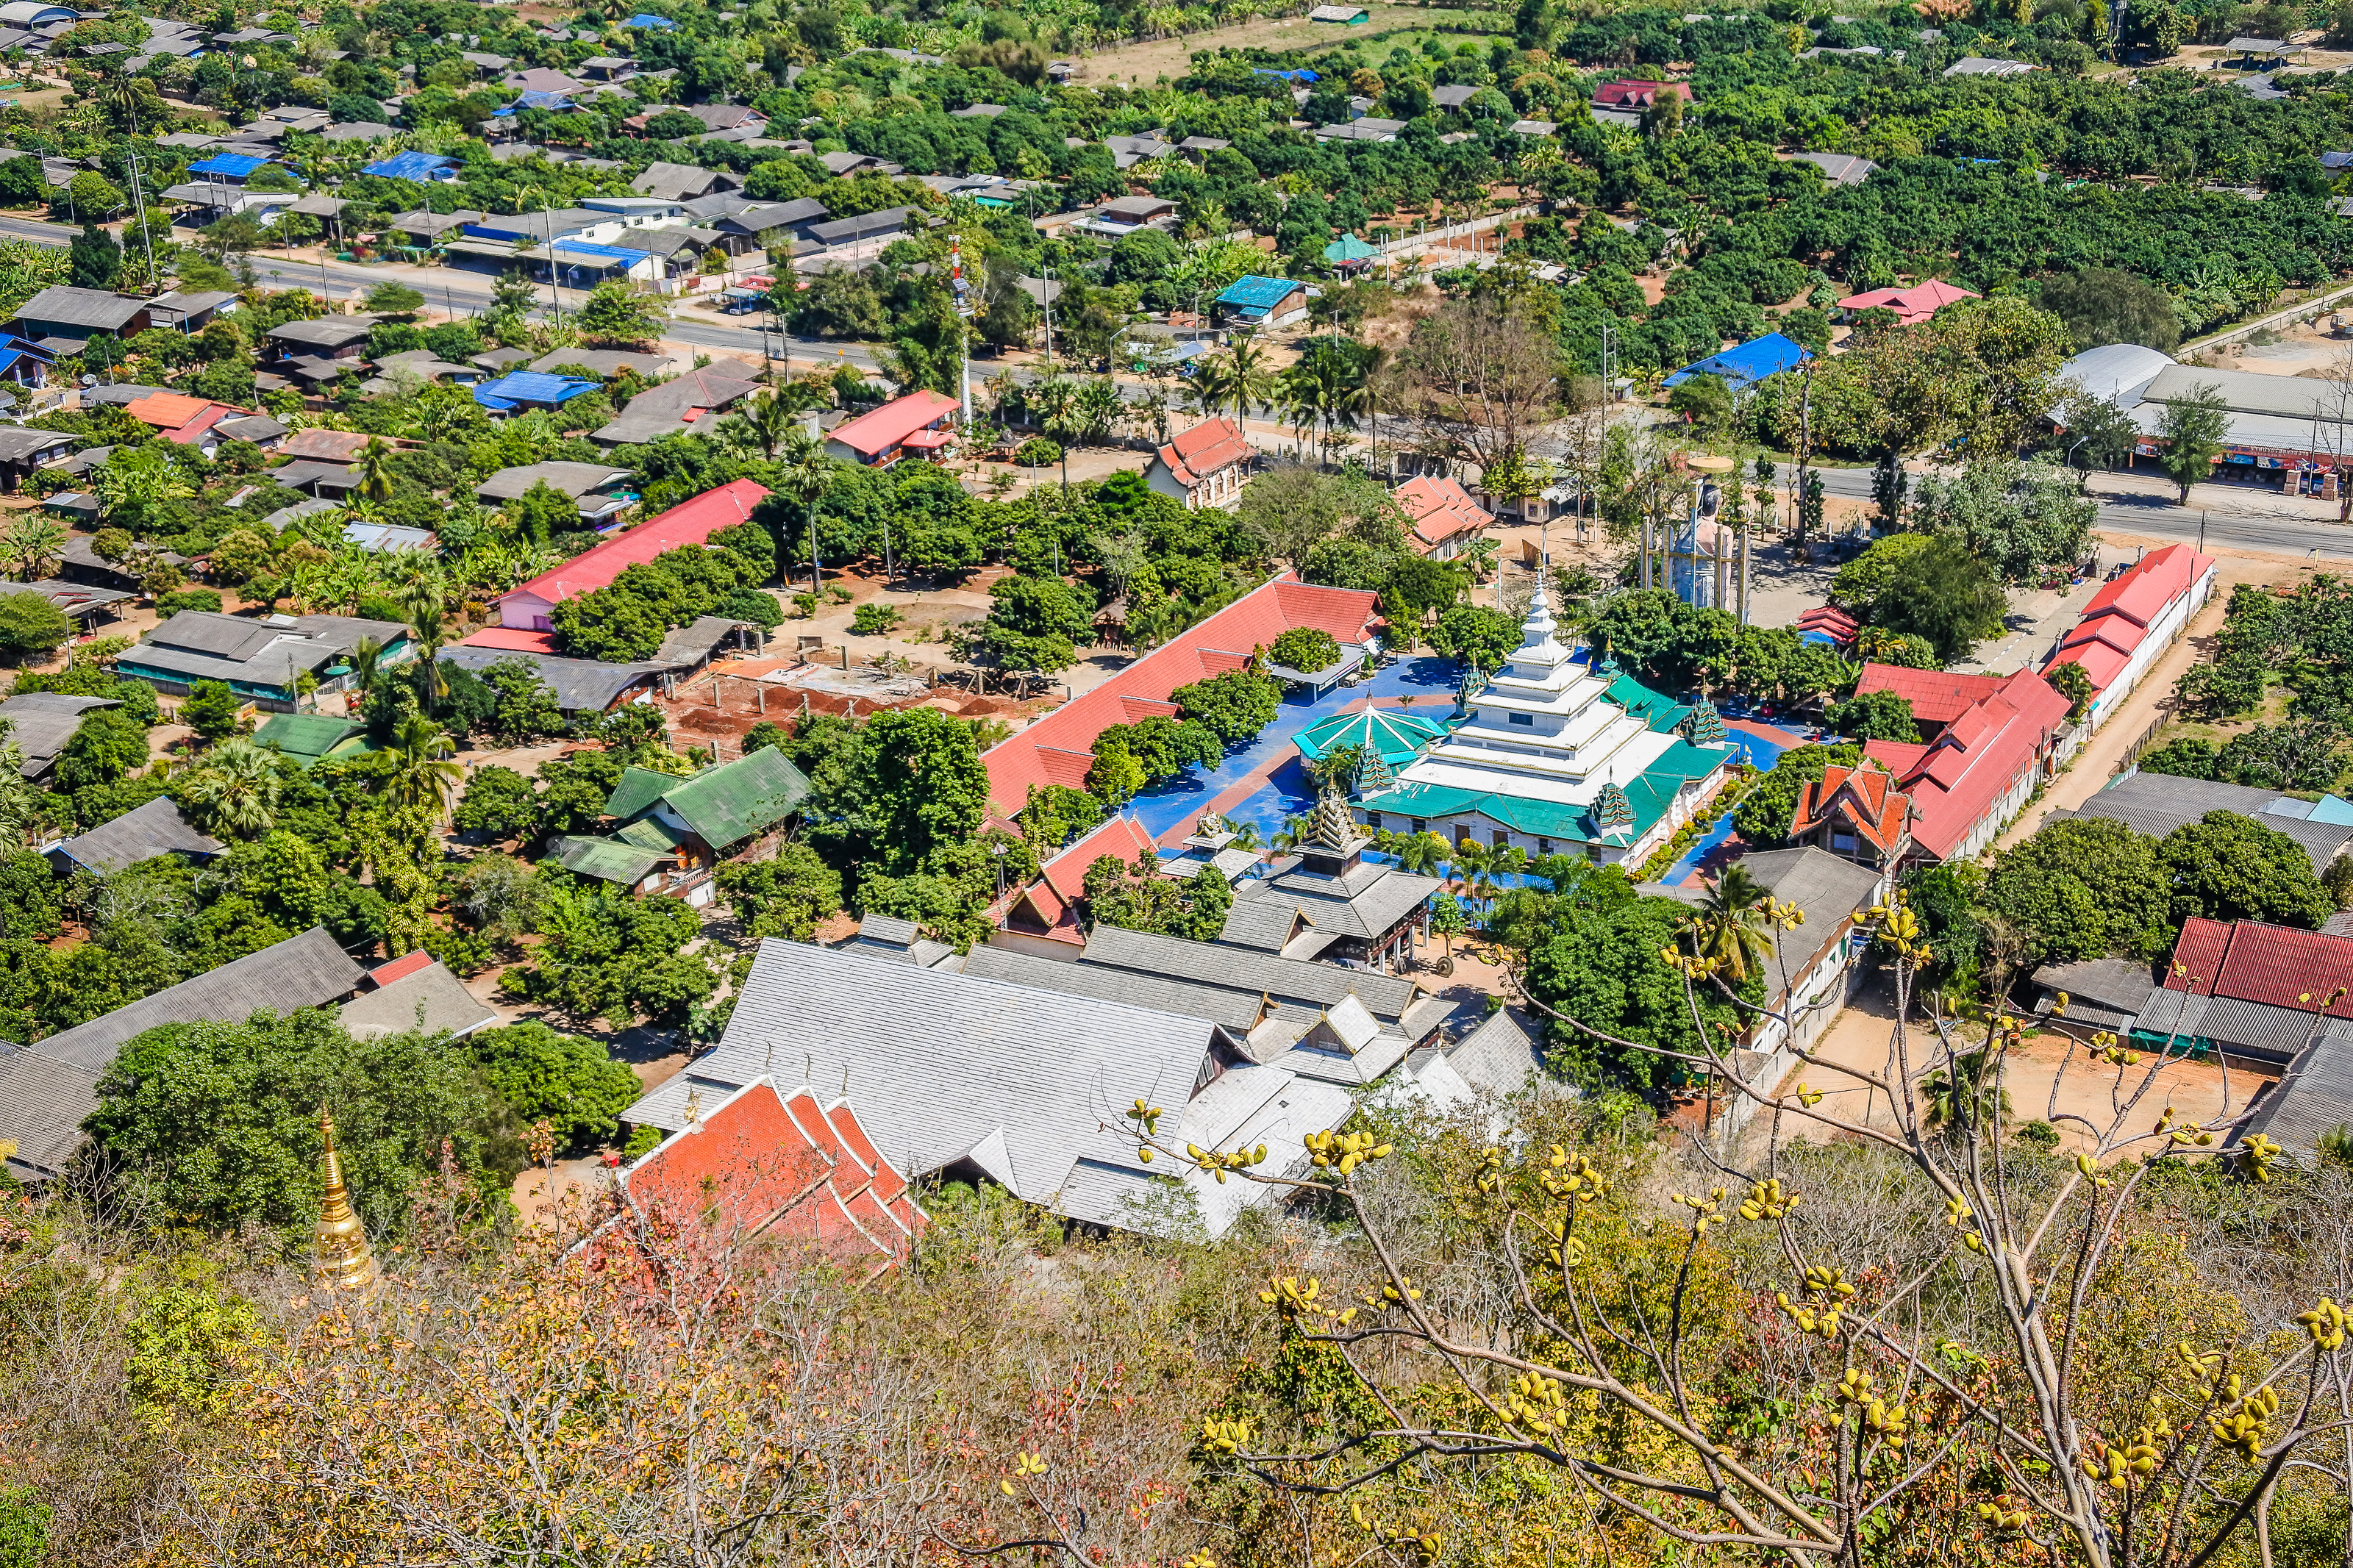
symbol, building, beautiful, view, phra, buddha, thailand, golden, palace, sky, old, oriental, statue, heritage, thai, history, ancient, stupa, morning, traditional, background, style, worship, religious, sunrise, destination, point, gold, tourist, vacation, place, architecture, art, famous, asia, asian, wat, buddhism, religion, pagoda, lamphun, monastery, blue, culture, buddhist, temple, time, travel, li, landscape, aerial photography, bird's eye view, residential area, neighbourhood, suburb, urban area, human settlement, town, real estate, urban design, photography, metropolitan area, house, city, roof, tree, village, rural area, plant, home, estate, tourism